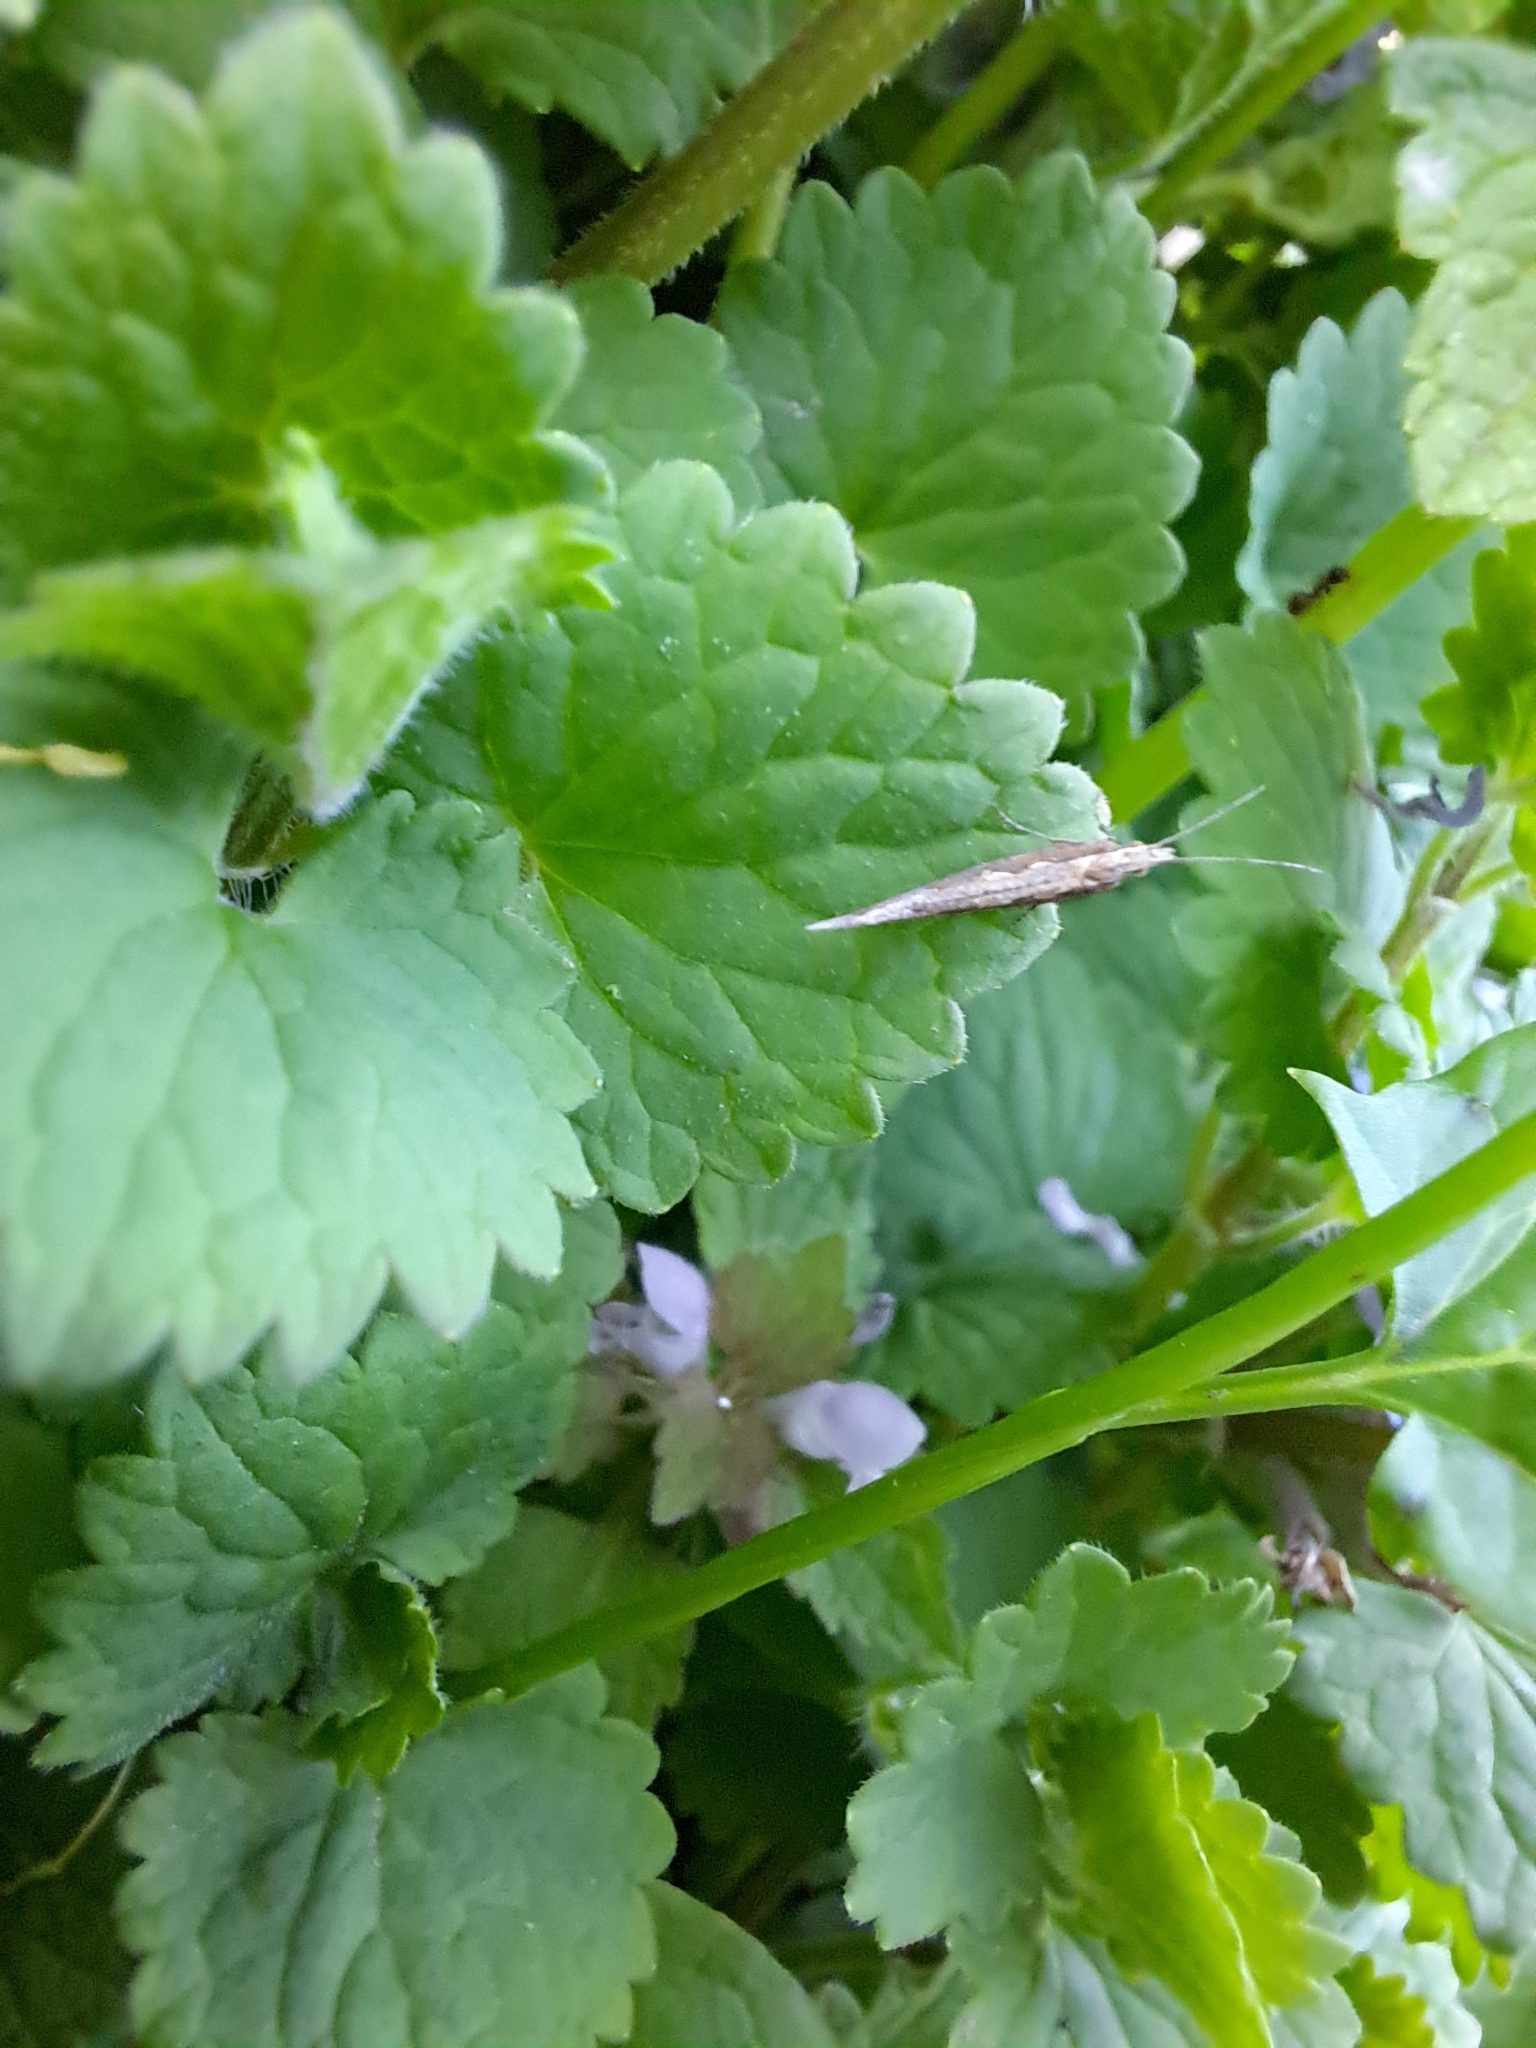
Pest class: diamondback_moth